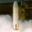
Label: rocket